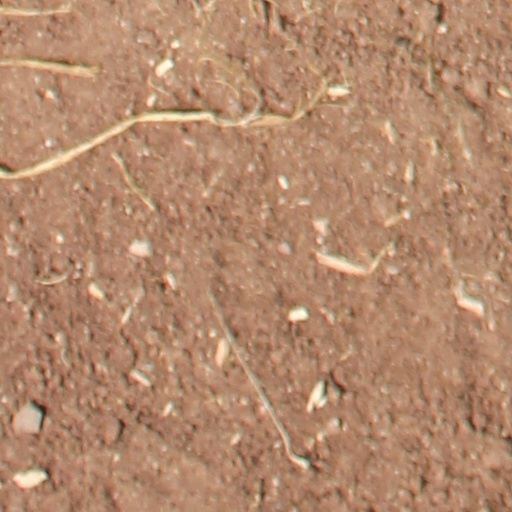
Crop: wheat